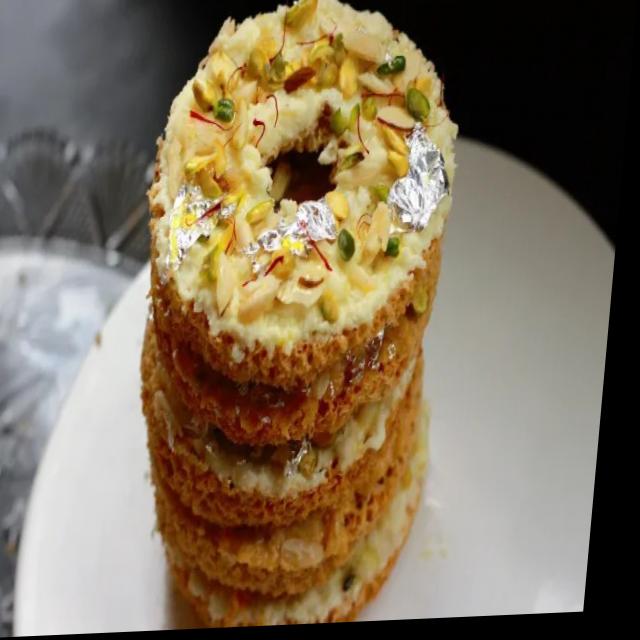
Dish: ghevar